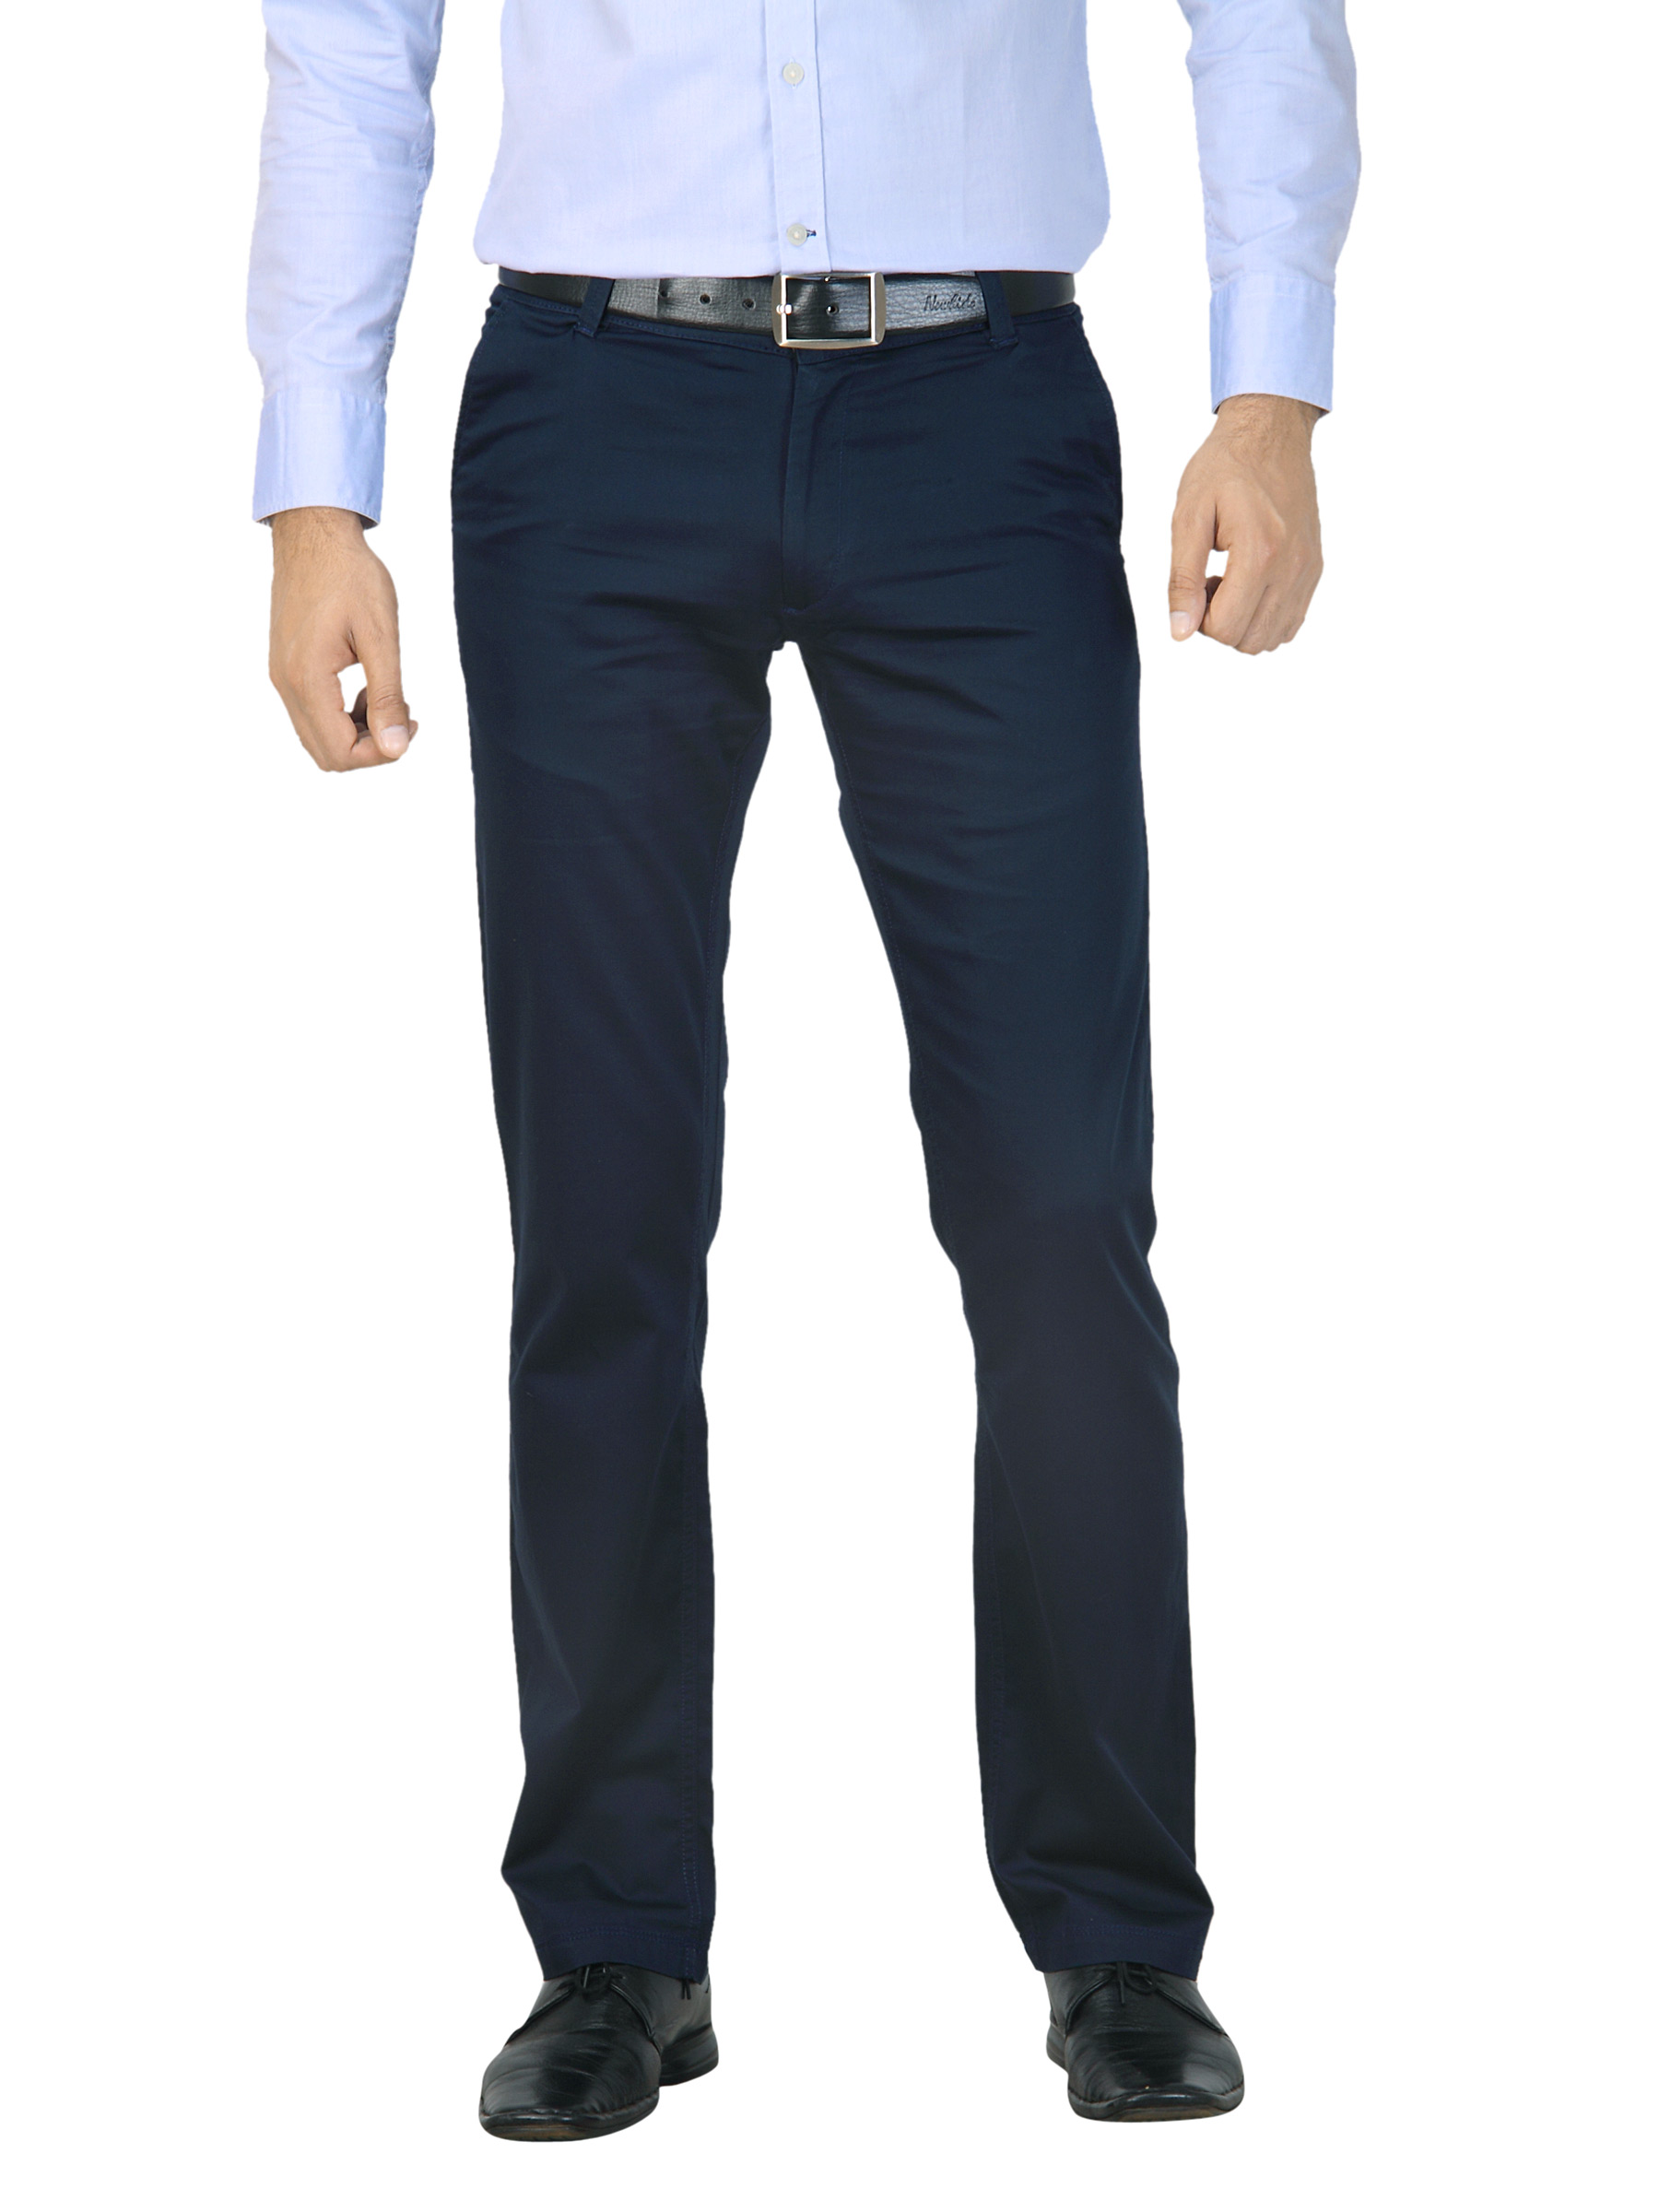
Mark Taylor Men Solid Navy Blue Trouser
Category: Apparel / Bottomwear / Trousers
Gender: Men
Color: Navy Blue
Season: Fall 2011
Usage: Casual